If You Want Me to Stay

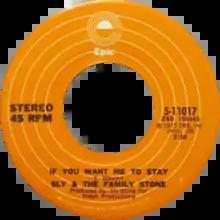
One of side-A labels of the US single

"If You Want Me to Stay" is a 1973 hit single by Sly and the Family Stone, from their album "Fresh".